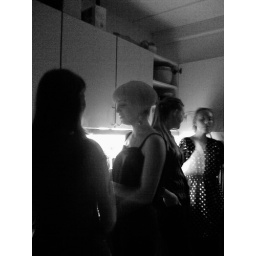
Birthday in black and white